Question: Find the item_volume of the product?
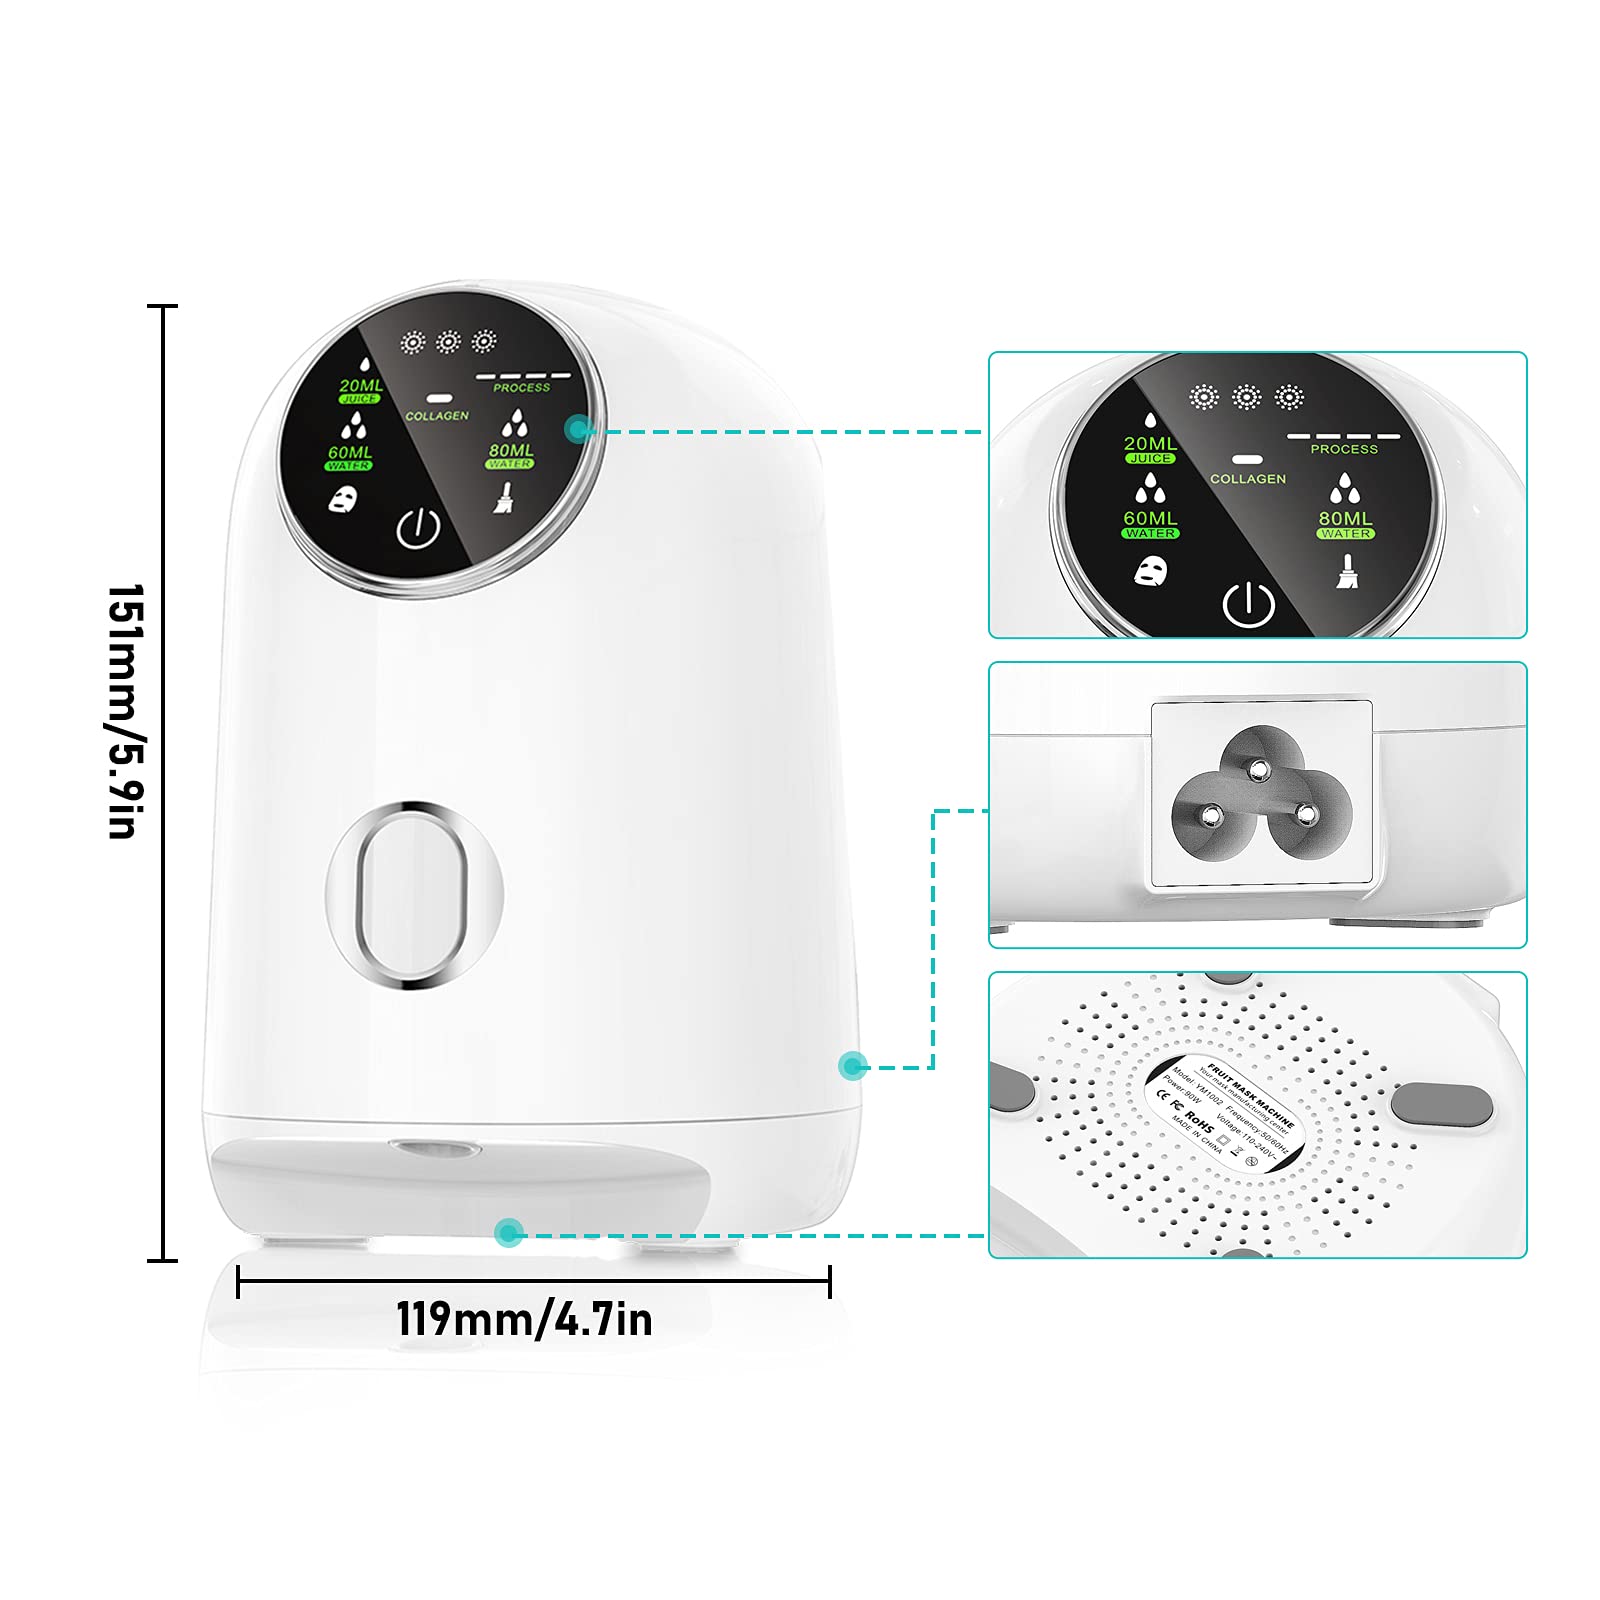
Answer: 20.0 millilitre